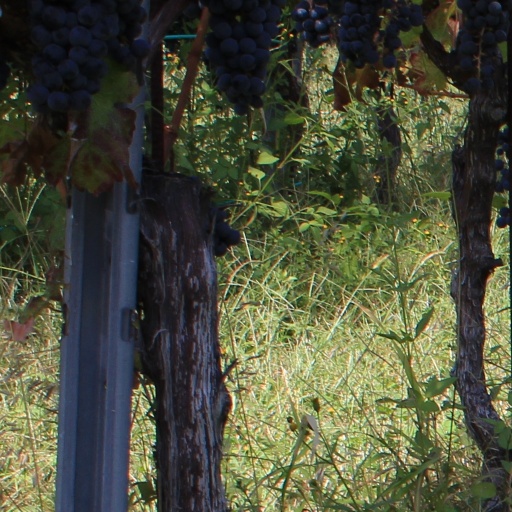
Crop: grape